Accelerate (Christina Aguilera song)

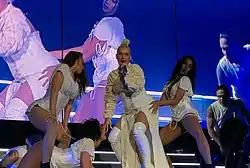
Aguilera performing "Accelerate" on the Liberation Tour

An accompanying music video for "Accelerate", directed by fashion photographer Zoey Grossman, premiered via Aguilera's YouTube channel on May 3, 2018. Ty Dolla Sign and 2 Chainz do not appear in the video, as it only stars the singer herself.